Tucker (crater)

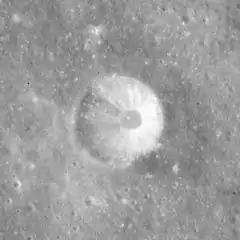
Apollo 15 mapping camera image

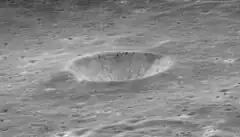
Oblique view from Apollo 17

Tucker is a small lunar impact crater in the southern part of the Mare Smythii. It is located along the eastern limb of the Moon, and from the Earth it is seen nearly from the edge. It lies between the slightly larger crater Lebesgue to the northeast and the flooded Kao to the south-southwest.